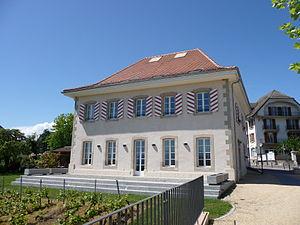
St-Sulpice